London

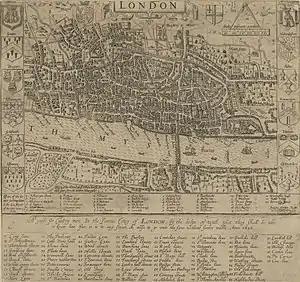
Map of London in 1593. There is only one bridge across the Thames, but parts of Southwark on the south bank of the river have been developed.

During the Tudor period the Reformation produced a gradual shift to Protestantism. Much property in London passed from church to private ownership, which accelerated trade and business in the city. In 1475 the Hanseatic League set up a main trading base ("kontor") of England in London, called the "Stalhof" or "Steelyard". It remained until 1853, when the Hanseatic cities of Lübeck, Bremen and Hamburg sold the property to South Eastern Railway. Woollen cloth was shipped undyed and undressed from 14th- and 15th-century London to the nearby shores of the Low Countries.